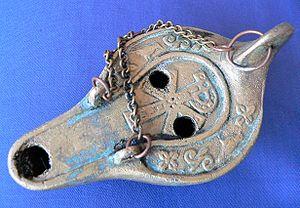
Les noms et titres de Jésus sont les vocables par lesquels Jésus de Nazareth, fils de Marie, est identifié dans les écrits du Nouveau Testament. Jésus s’approprie l’un ou l’autre, mais la majorité lui sont donnés par ses disciples ou des membres de la foule. Certains lui sont donnés par les évangélistes ou saint Paul, dans ses lettres. Aucun titre, pris séparément, ne révèle toute la personnalité de celui que les chrétiens appellent Jésus-Christ, Fils de Dieu.